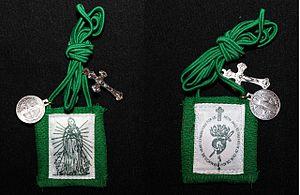
Le scapulaire vert est un sacramental catholique associé aux sœurs de Saint Vincent de Paul. Il ne doit pas être confondu avec le scapulaire du Cœur Immaculé de Marie associé aux fils du Cœur Immaculé de Marie.